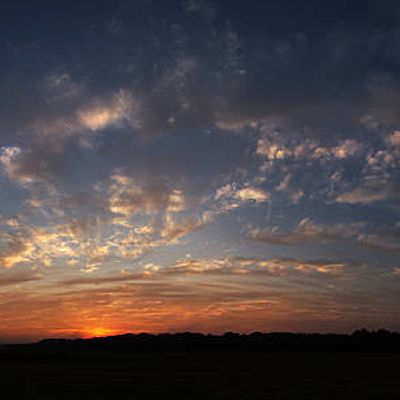
Cloud type: Cirrocumulus (Cc)